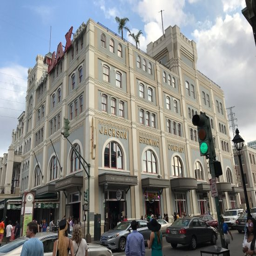
brewery : different views of the building !